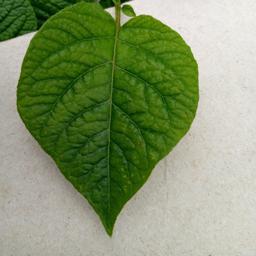
Etiqueta: Sana